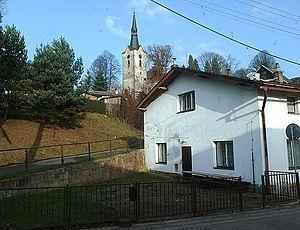
Chotěvice est une commune du district de Trutnov, dans la région de Hradec Králové, en Tchéquie. Sa population s'élevait à 1 050 habitants en 2018.